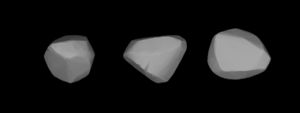
(161) Athor est un astéroïde de la ceinture principale découvert par James Craig Watson le 19 avril 1876 à l'observatoire de Détroit et nommé d'après Hathor, une déesse de la fertilité égyptienne.